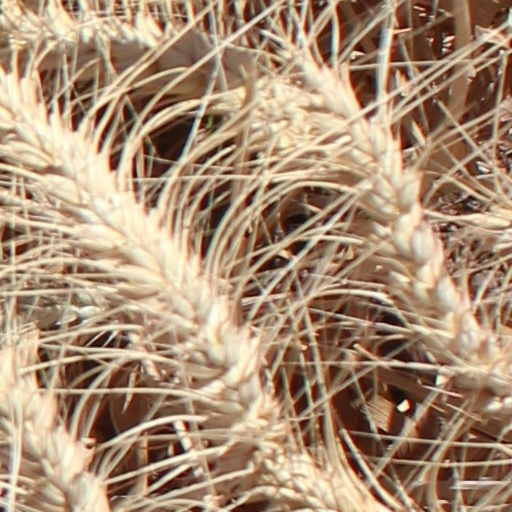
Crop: wheat